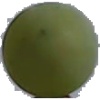
Label: Grape White 4